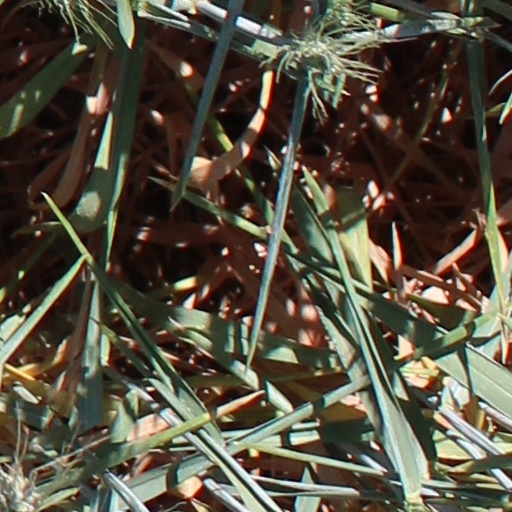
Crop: wheat